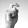
ASL letter: X